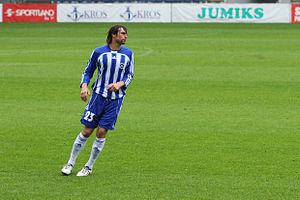
Kristaps Grebis, né le 13 décembre 1980 à Liepāja en Lettonie, est un footballeur international letton, qui évolue au poste d'attaquant.